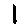
Label: 1